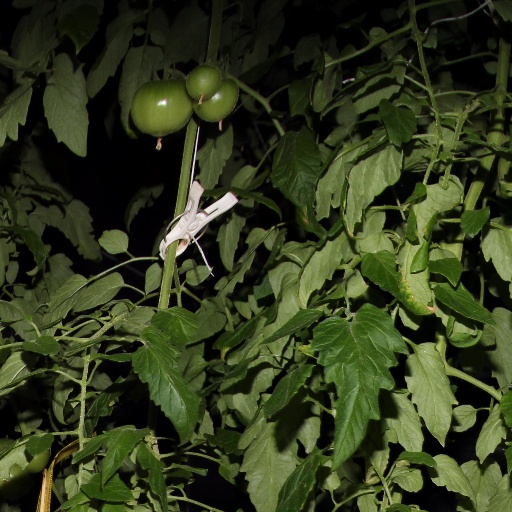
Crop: tomato